Charles William Ferdinand, Duke of Brunswick

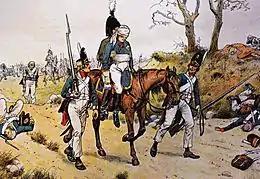
The wounded Duke of Brunswick after the Battle of Jena-Auerstedt.

The Duke was disappointed that the British remained neutral. His initial advance into France was slowed by poor weather, the rough terrain of the Forest of Argonne, and an outbreak of dysentery among his troops.